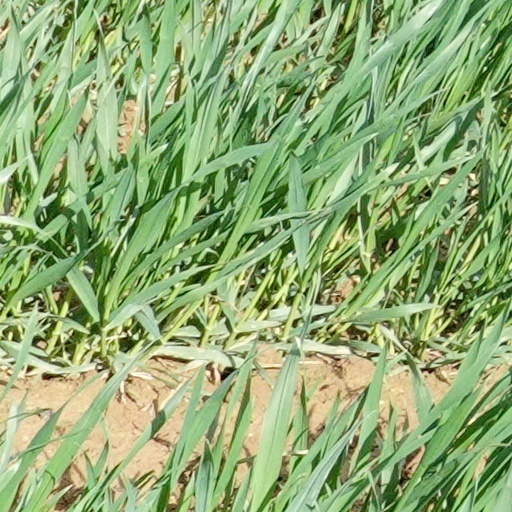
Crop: wheat